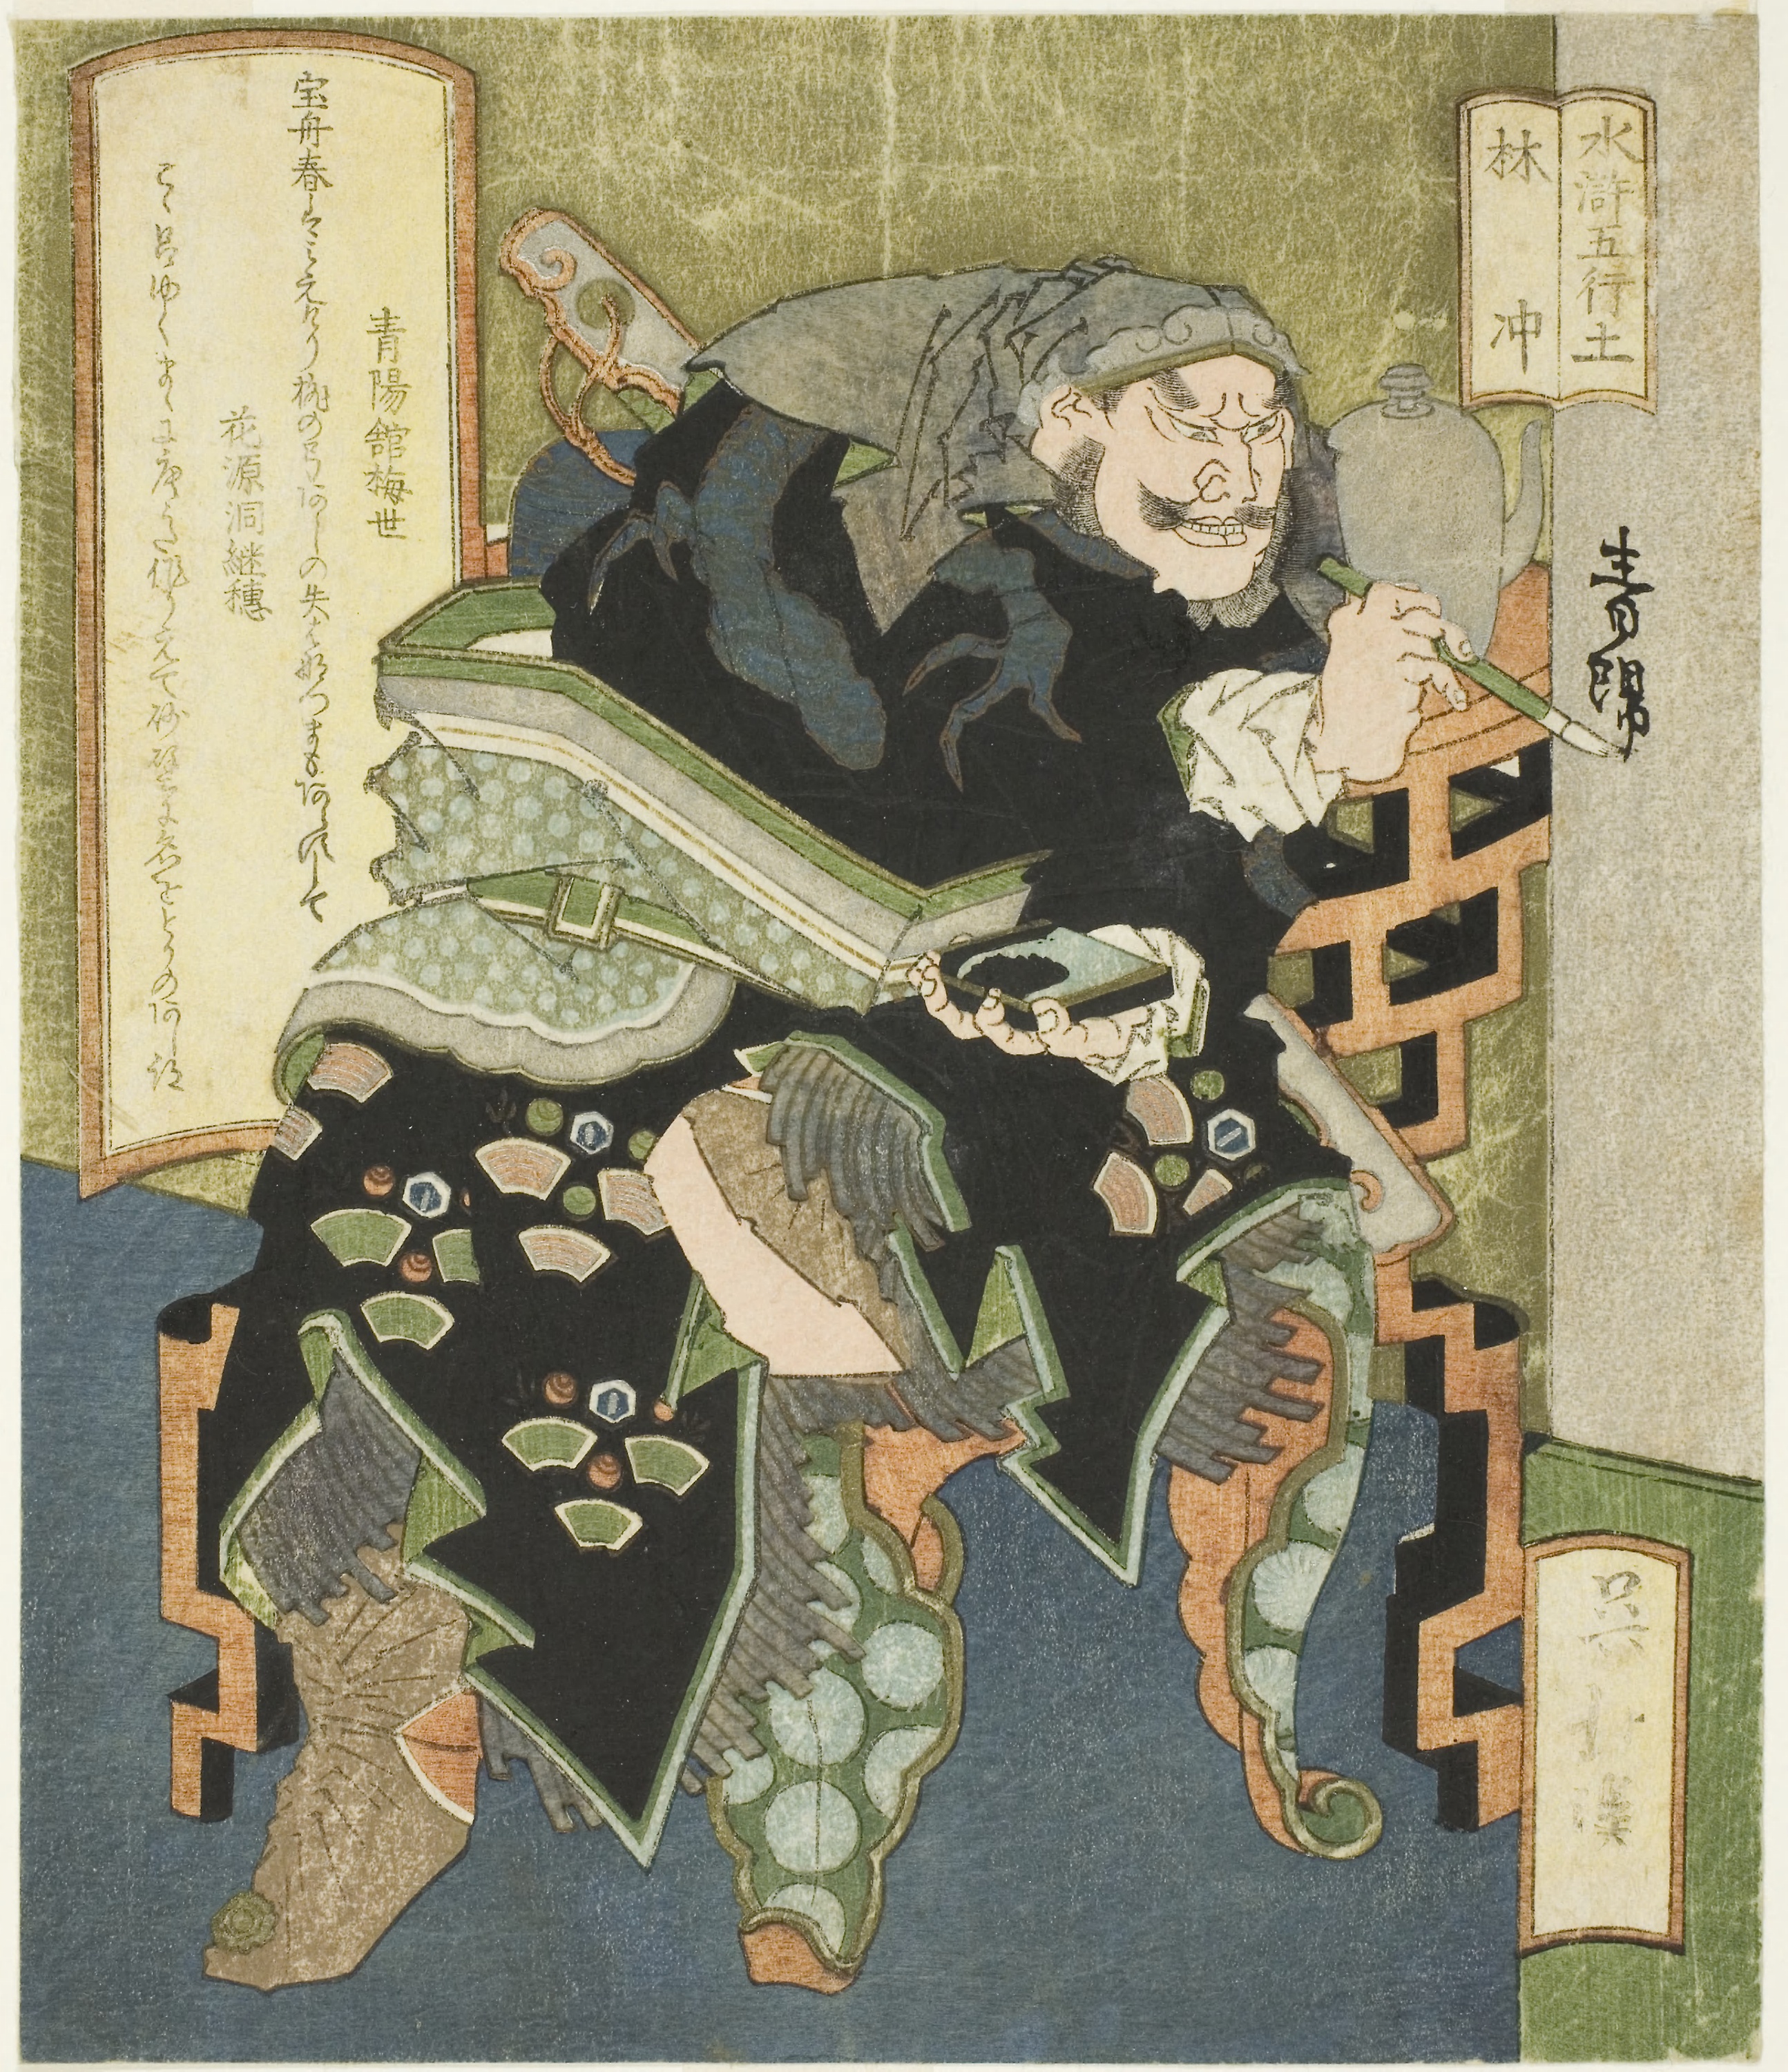
illustration, text, art, fictional character